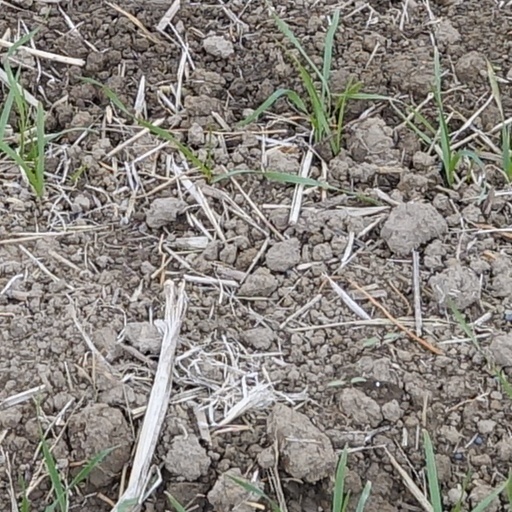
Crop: wheat